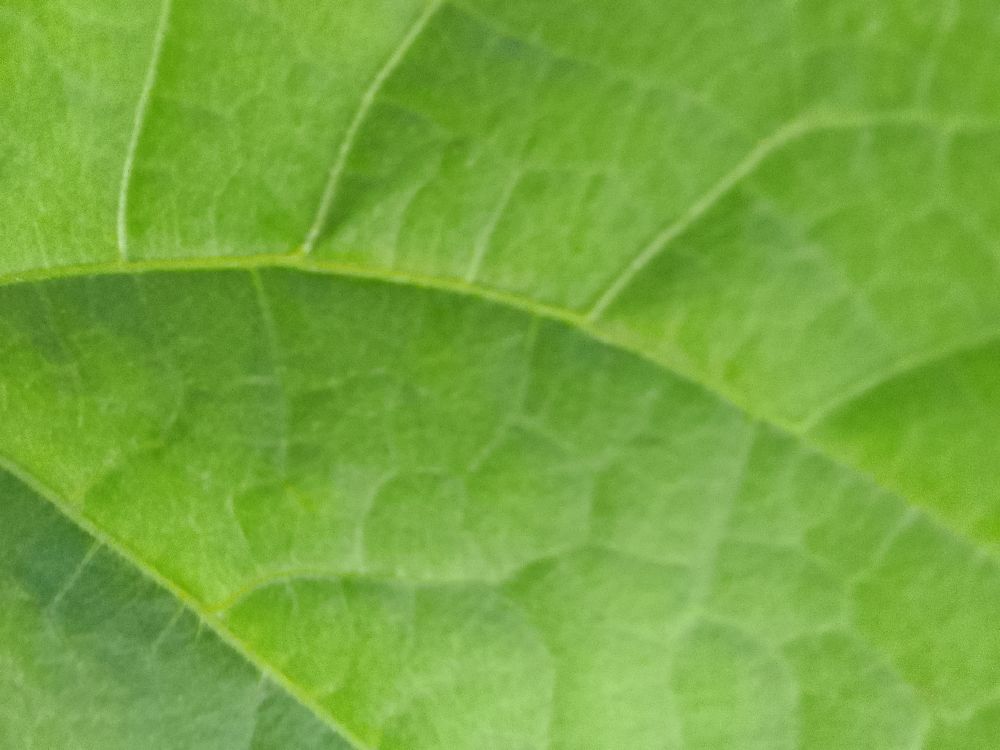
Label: healthy